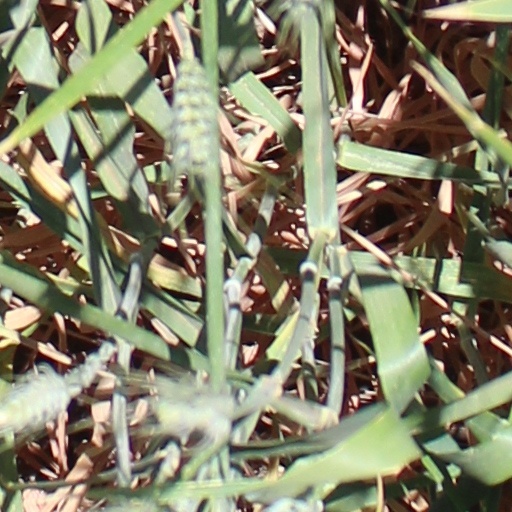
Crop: wheat